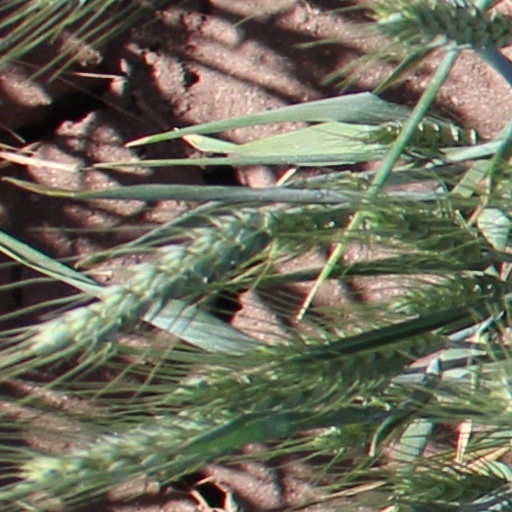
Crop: wheat